Track gauge

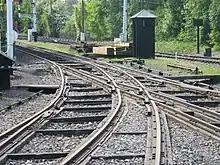
Reconstructed mixed-gauge, / track at Didcot Railway Museum, England

On the GWR, there was an extended period between political intervention in 1846 that prevented major expansion of its broad gauge and the final gauge conversion to standard gauge in 1892. During this period, many locations practicality required mixed gauge operation, and in station areas the track configuration was extremely complex. This was compounded by the common rail having to be at the platform side in stations; therefore, in many cases, standard-gauge trains needed to be switched from one side of the track to the other at the approach. A special fixed point arrangement was devised for the purpose, where the track layout was simple enough.